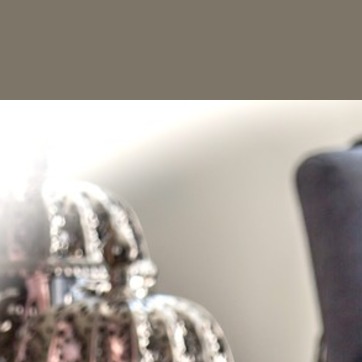
Material: painted